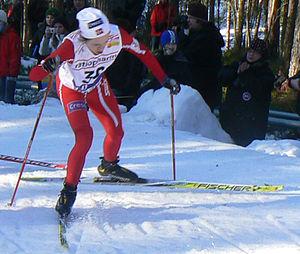
Marte Elden née le 4 juillet 1986 à Levanger est une fondeuse norvégienne et une ancienne athlète spécialiste du demi-fond.